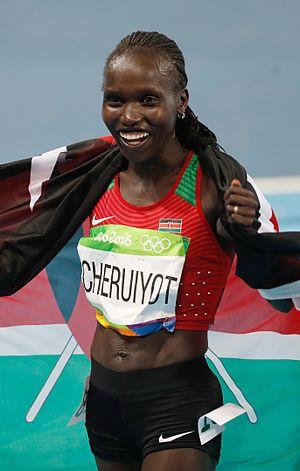
Le 5 000 mètres masculin figure au programme des Jeux olympiques depuis la cinquième édition, en 1912 à Stockholm. L'épreuve féminine est introduite en 1996 à Atlanta, prenant la suite du 3 000 m, disputé de 1984 à 1992.
Vivian Cheruiyot est une athlète kényane, spécialiste des courses de fond, double championne du monde du 5 000 mètres et du 10 000 mètres, championne olympique sur le 5 000 mètres.